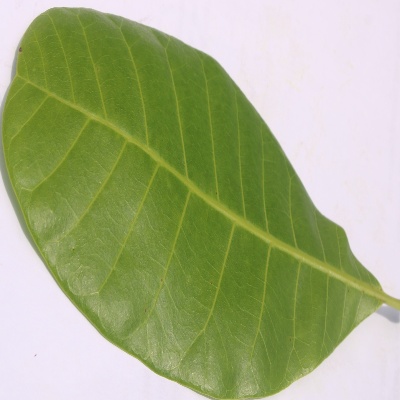
Crop: Cashew
Condition: healthy